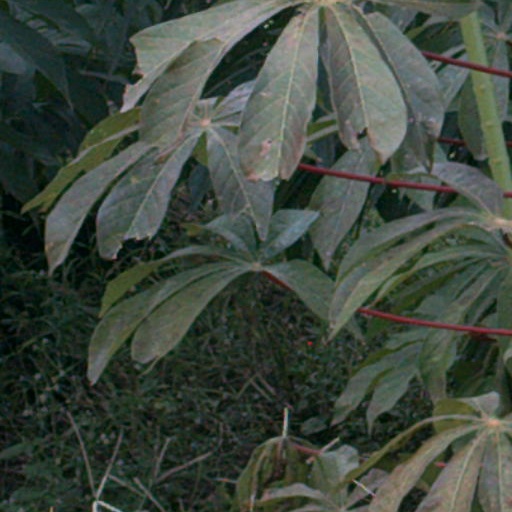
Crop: cassava